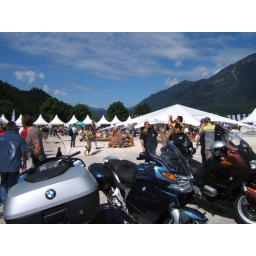
With a beach of imported sand in the middle, bikers can rest and think of ... bikes.